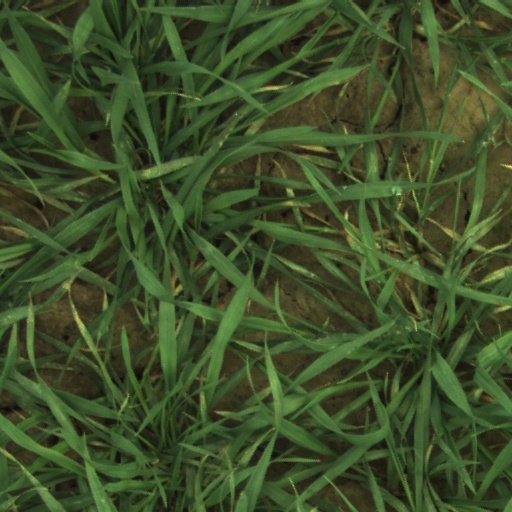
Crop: wheat